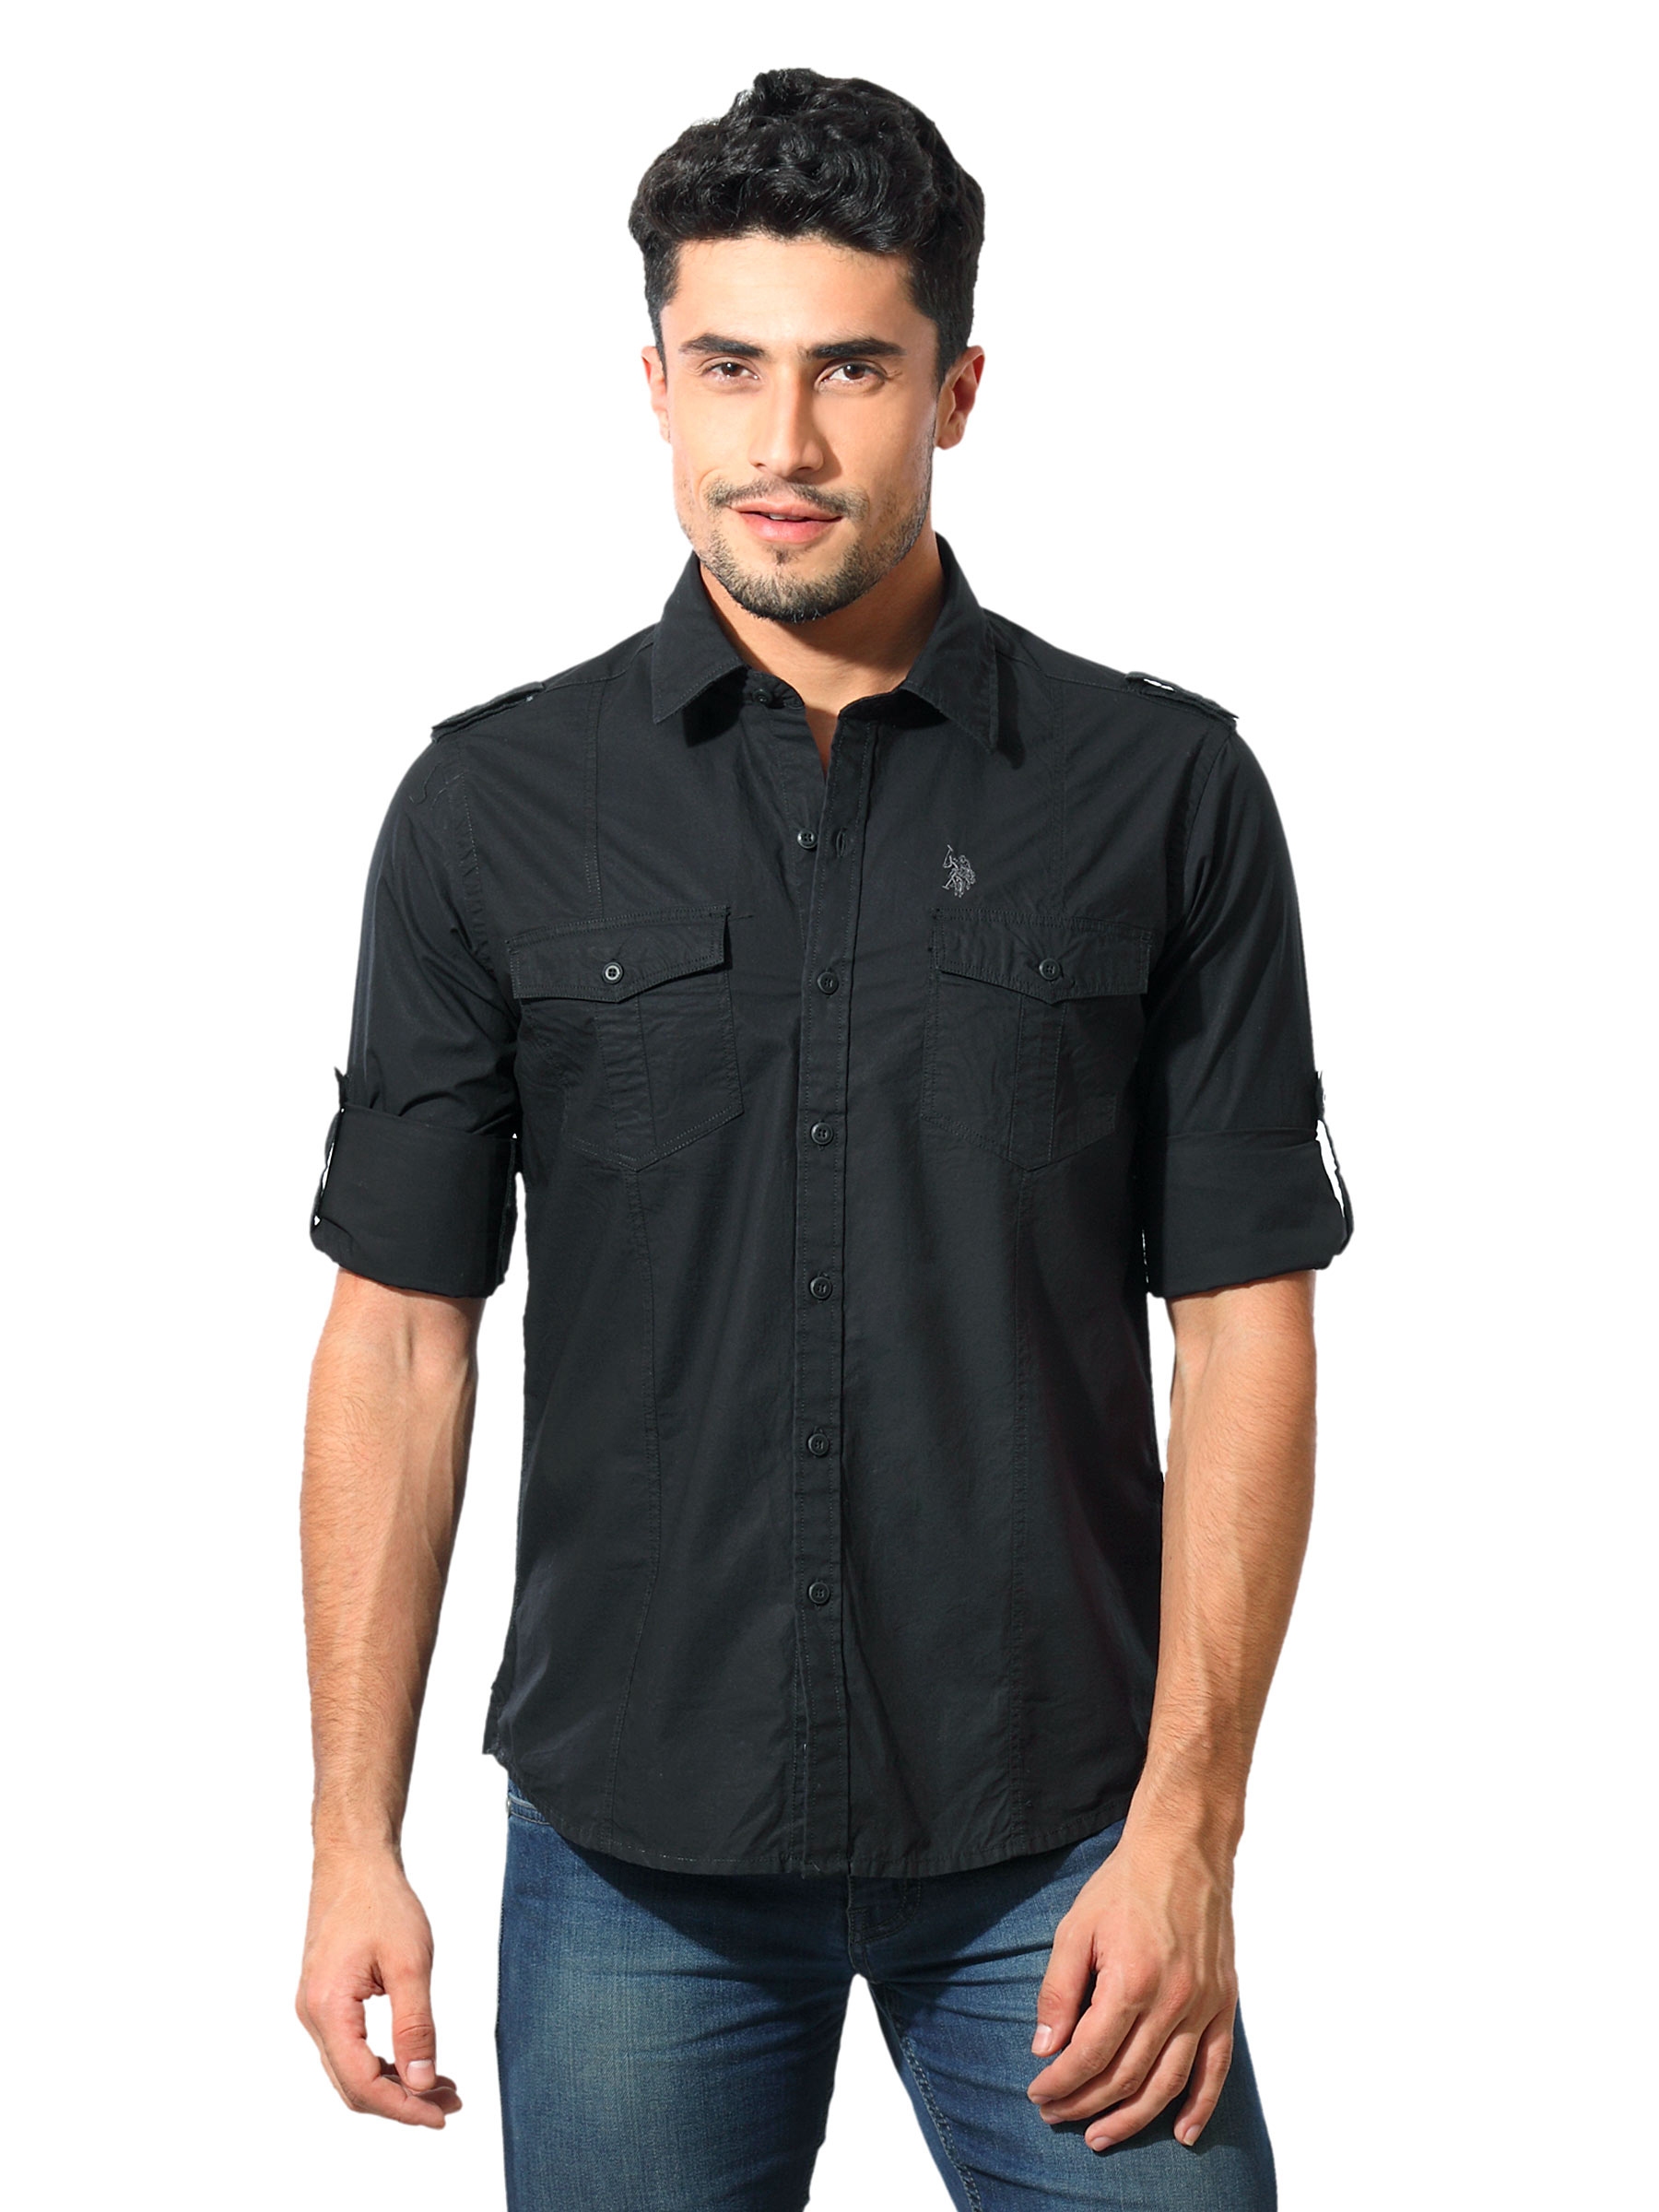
U.S. Polo Assn. Denim Co. Men Black Shirt
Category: Apparel / Topwear / Shirts
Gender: Men
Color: Black
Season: Summer 2012
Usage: Casual